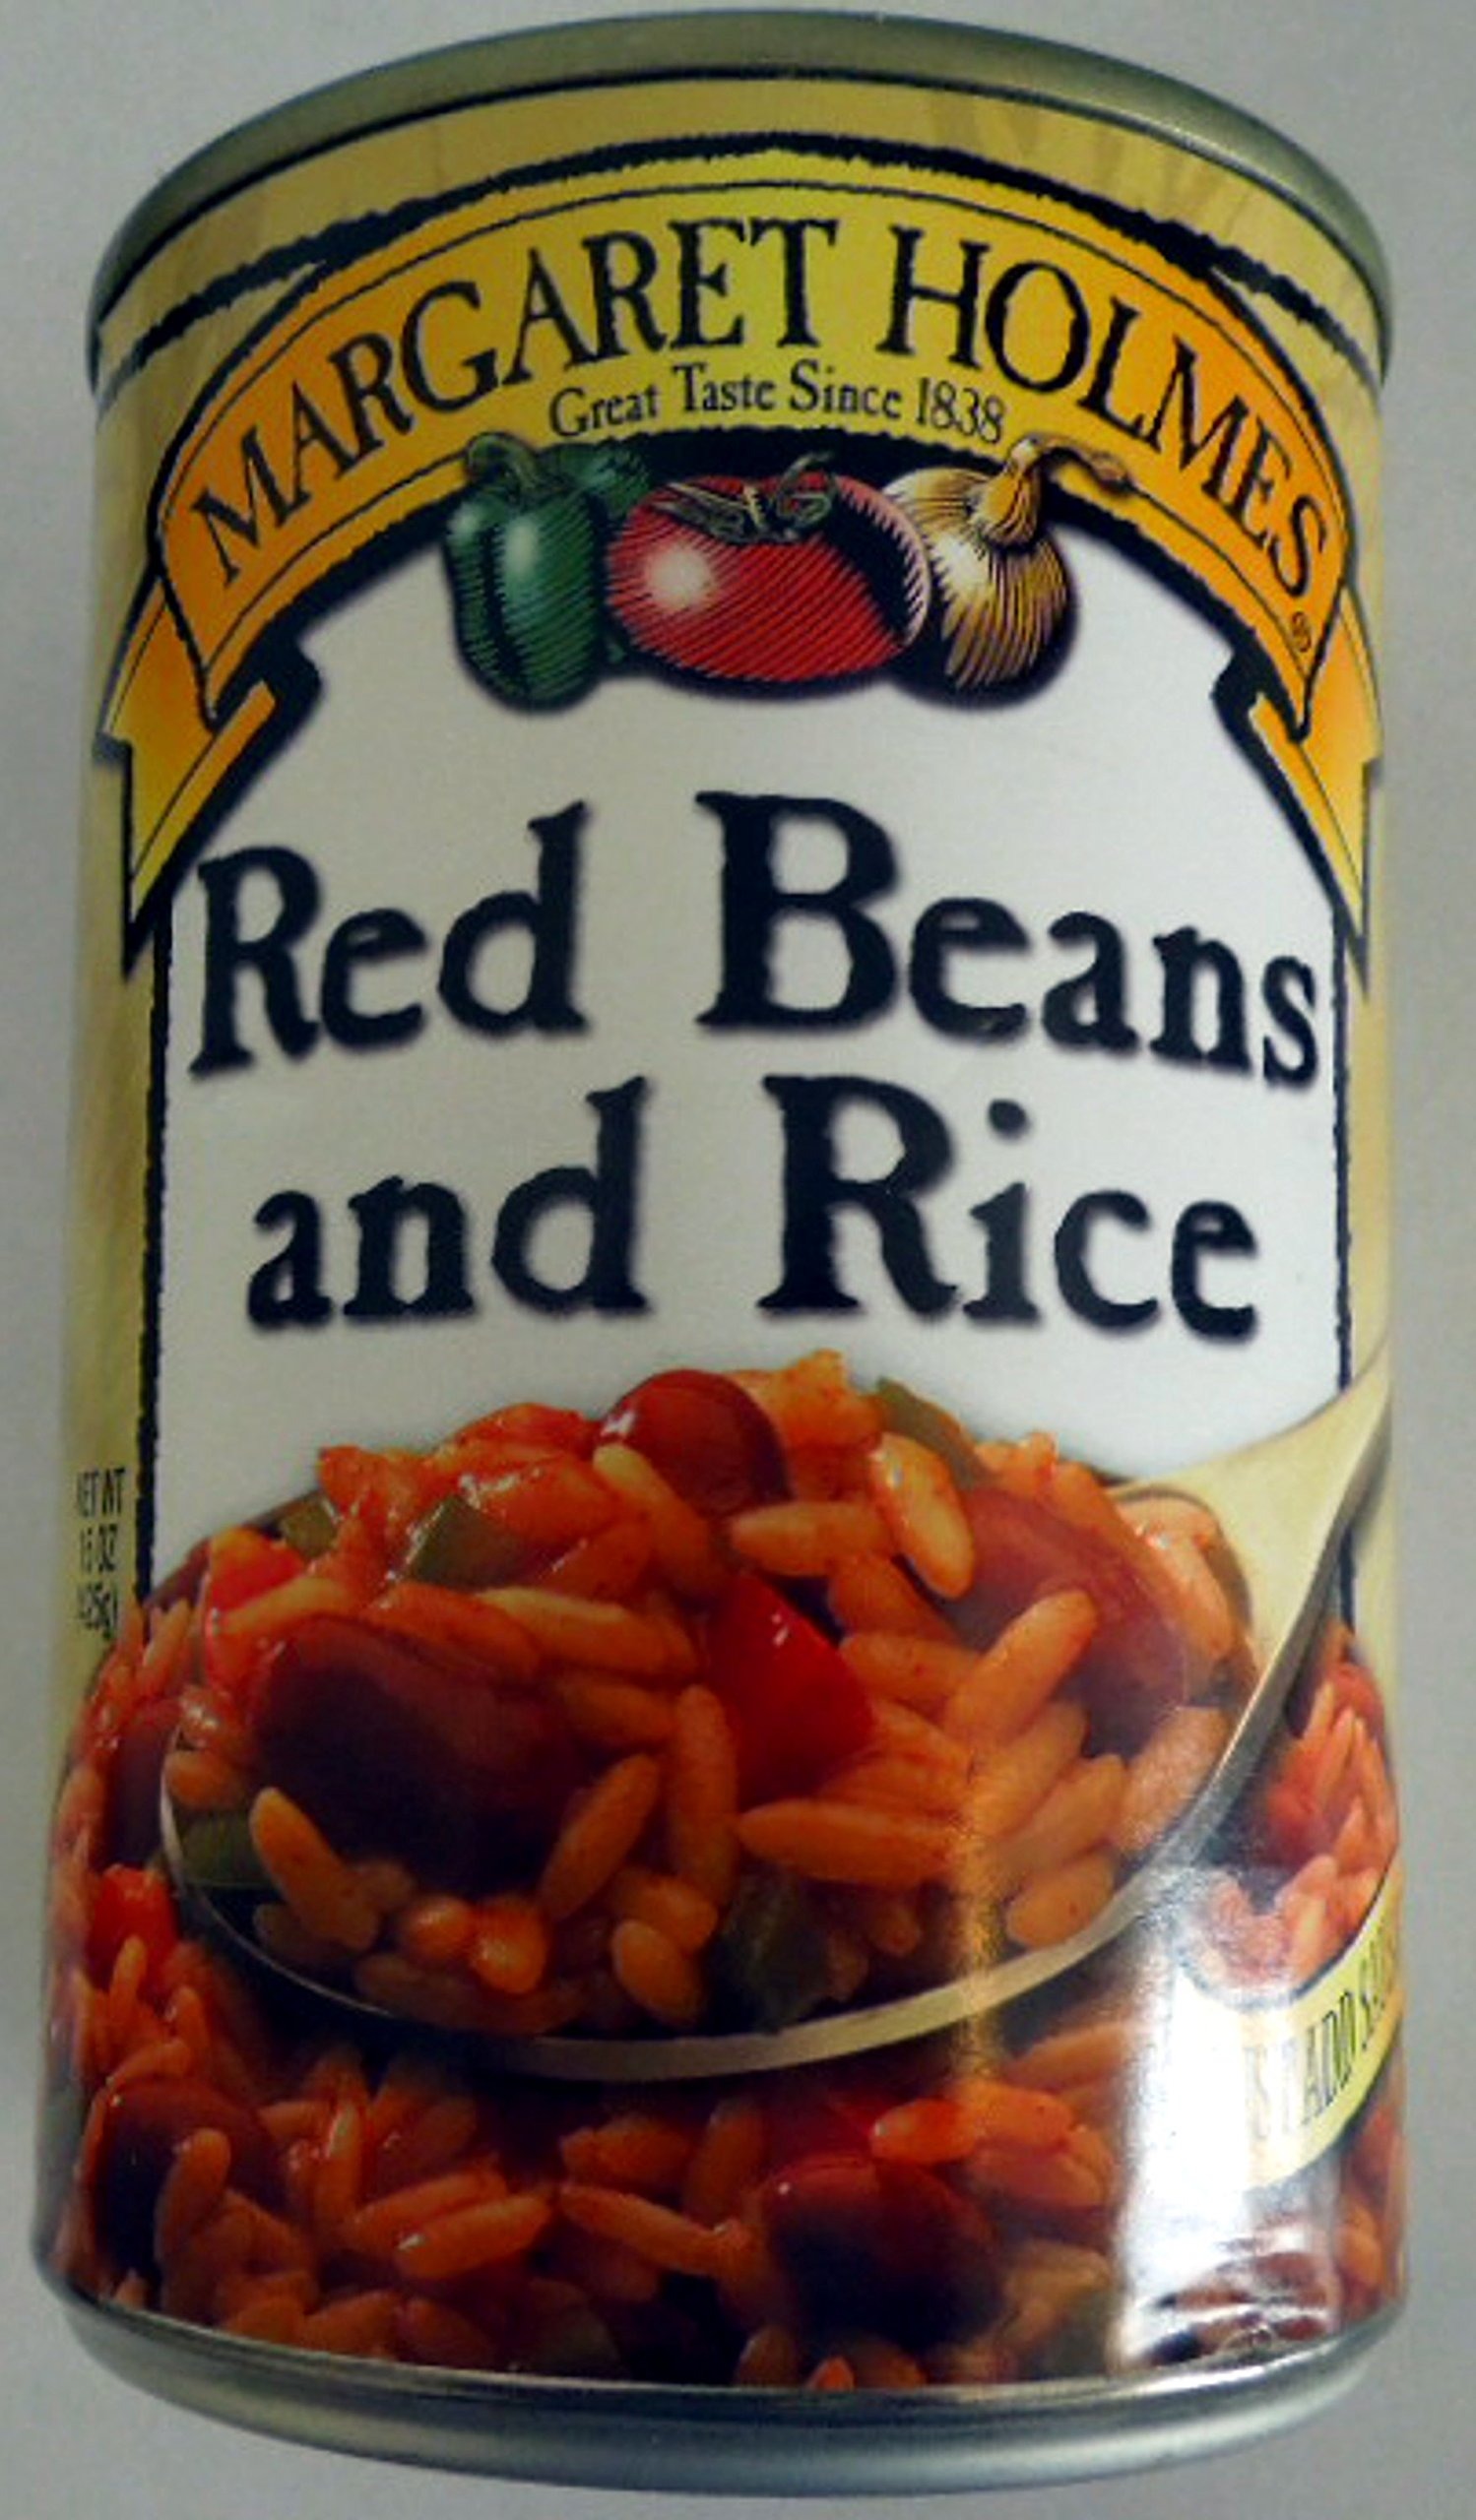
Item Name: Margaret Holmes, Red Beans & Rice - 2 of 15oz Cans
Bullet Point: Margaret Holmes, Red Beans & Rice
Product Description: Margaret Holmes, Red Beans & Rice - 2 of 15oz Cans
Value: 2.0
Unit: Count

Price: 2.82